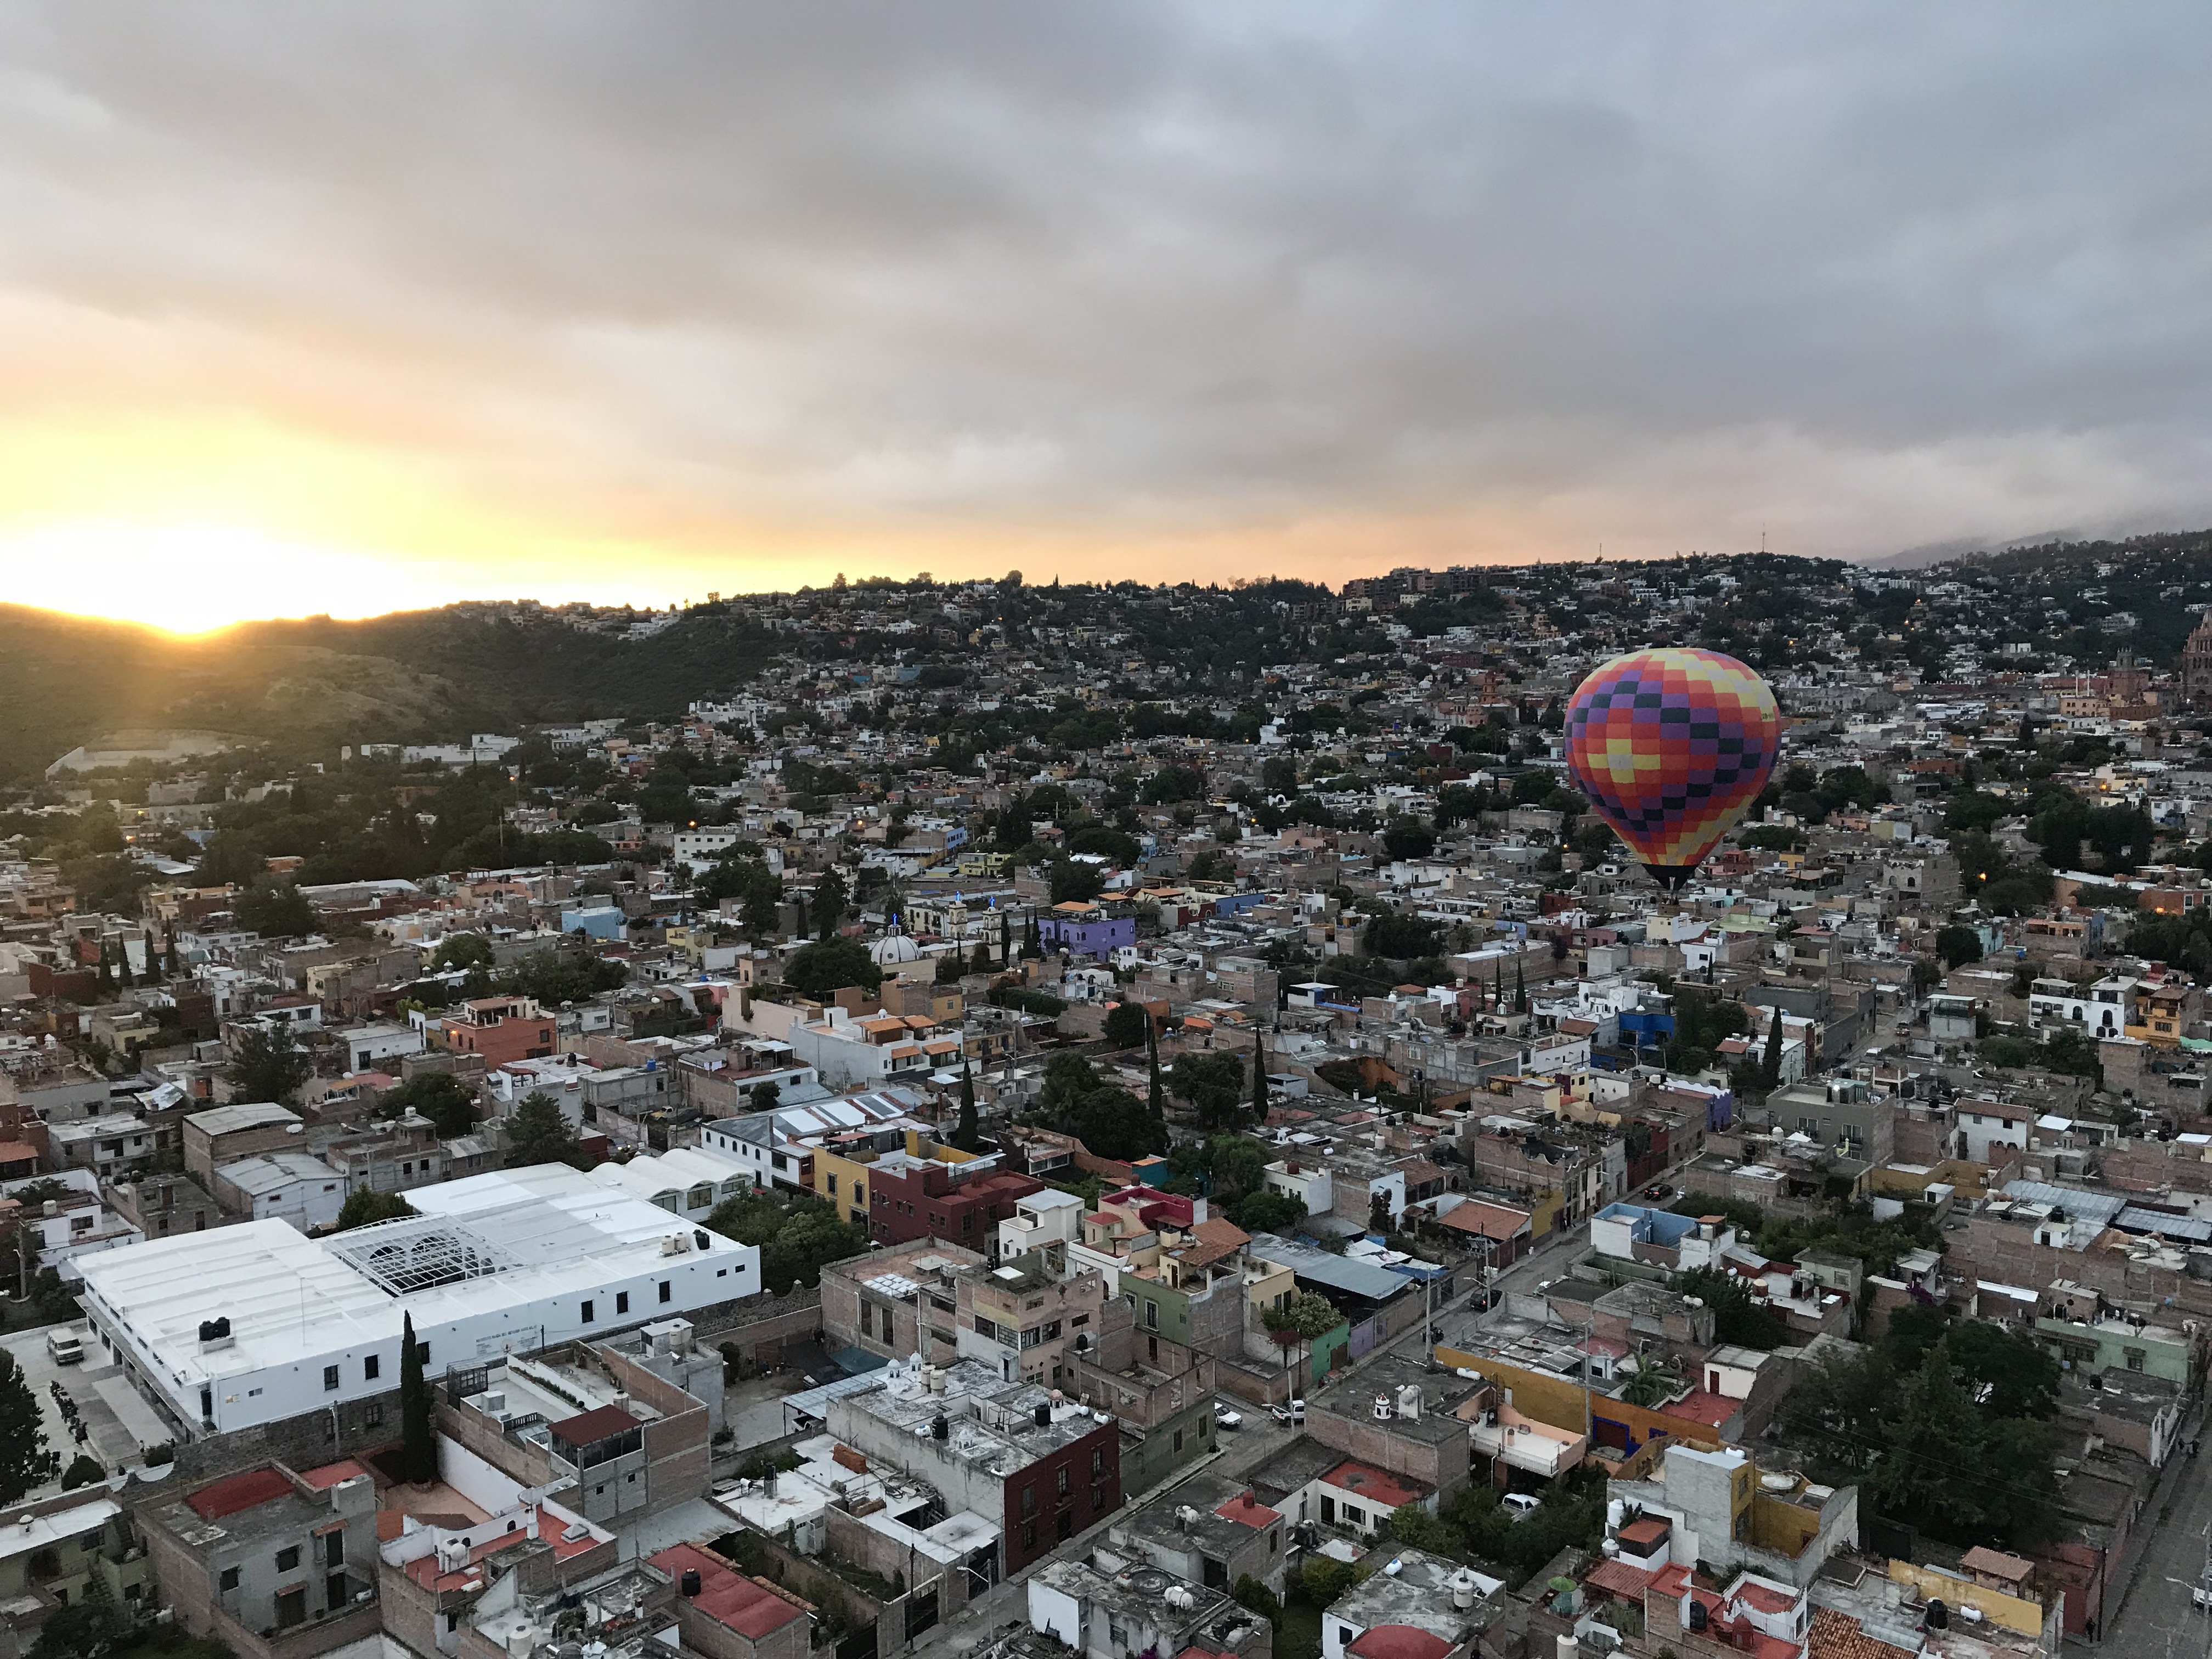
sky, hot air balloon, crowd, urban area, human settlement, balloon, city, cloud, aerial photography, photography, landscape, suburb, residential area, cityscape, vehicle, tourism